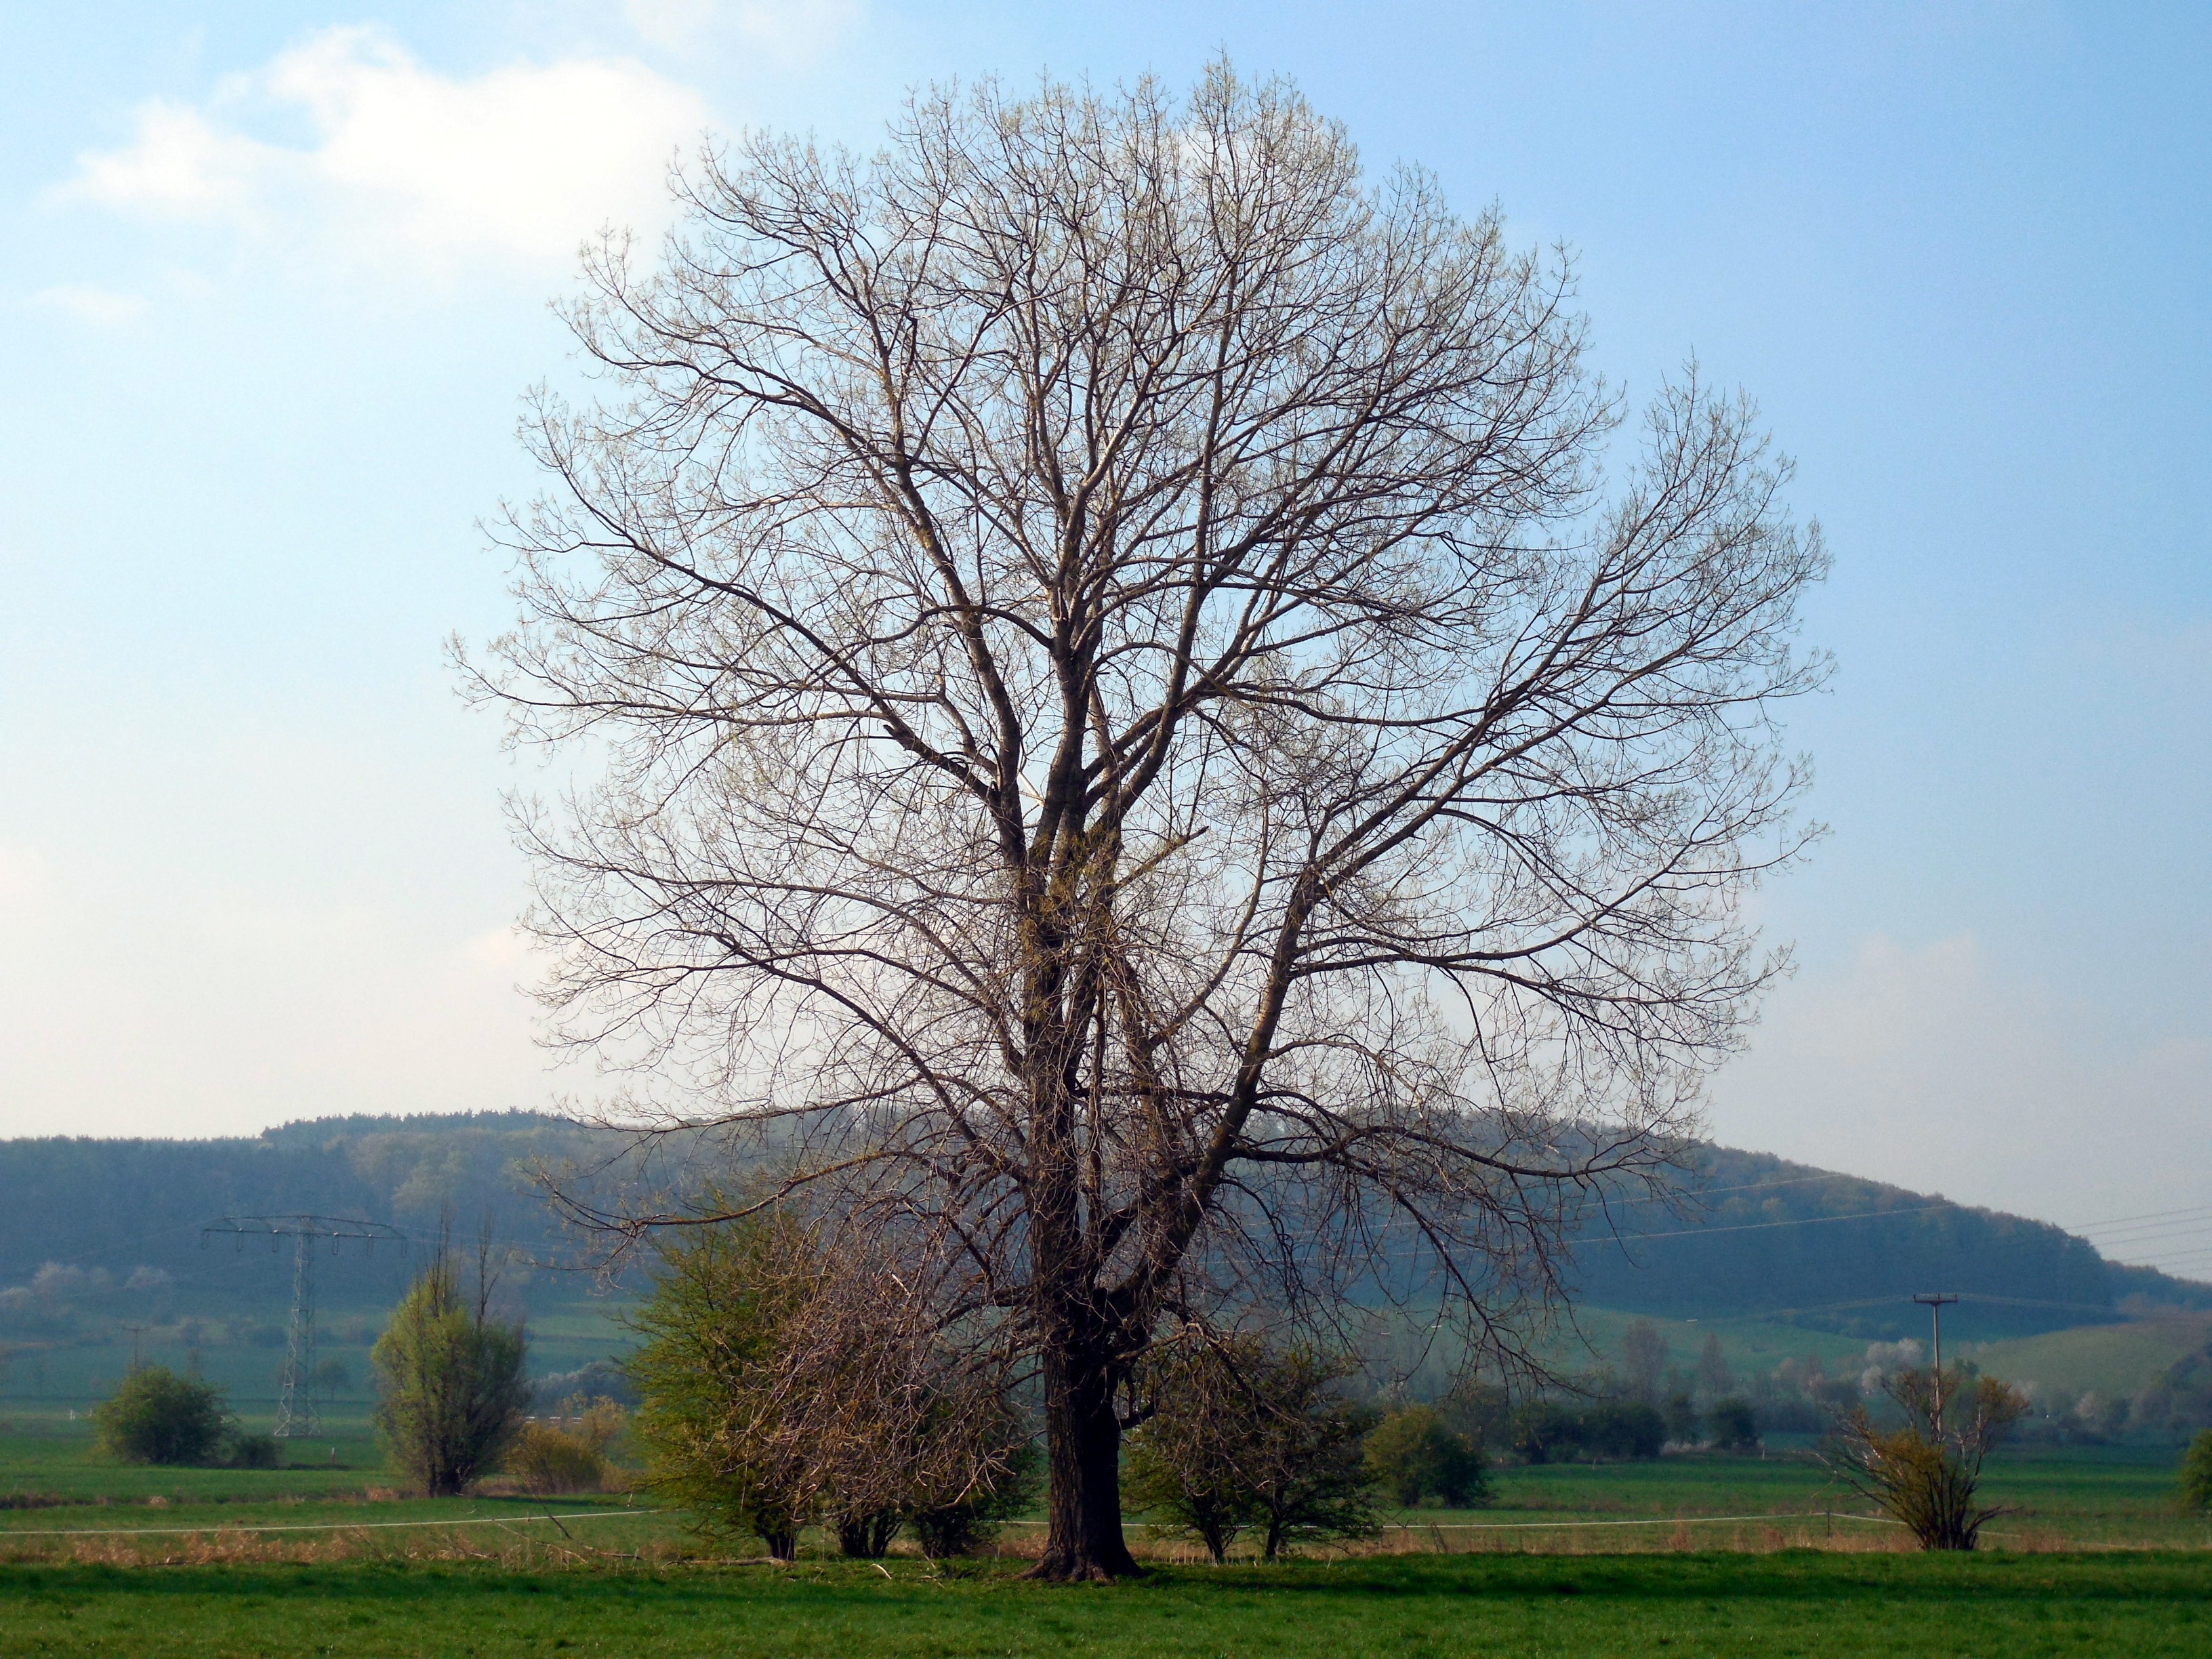
landscape, tree, nature, branch, blossom, winter, plant, sky, meadow, hill, flower, season, aesthetic, branches, oak, ecosystem, kahl, rural area, individually, manicuring, atmospheric phenomenon, woody plant